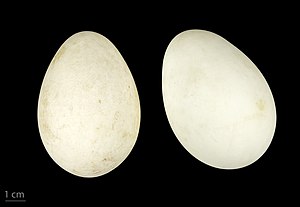
Nilgås
Alopochen aegyptiacus
Nilgås er en fugleart blandt de egentlige andefugle. Den yngler dels i Nordvesteuropa og dels i Afrika syd for Sahara og omkring Nilen. Nilgåsen er lidt større end en gravand, som den er beslægtet med. Det er den eneste nulevende art i slægten Alopochen.